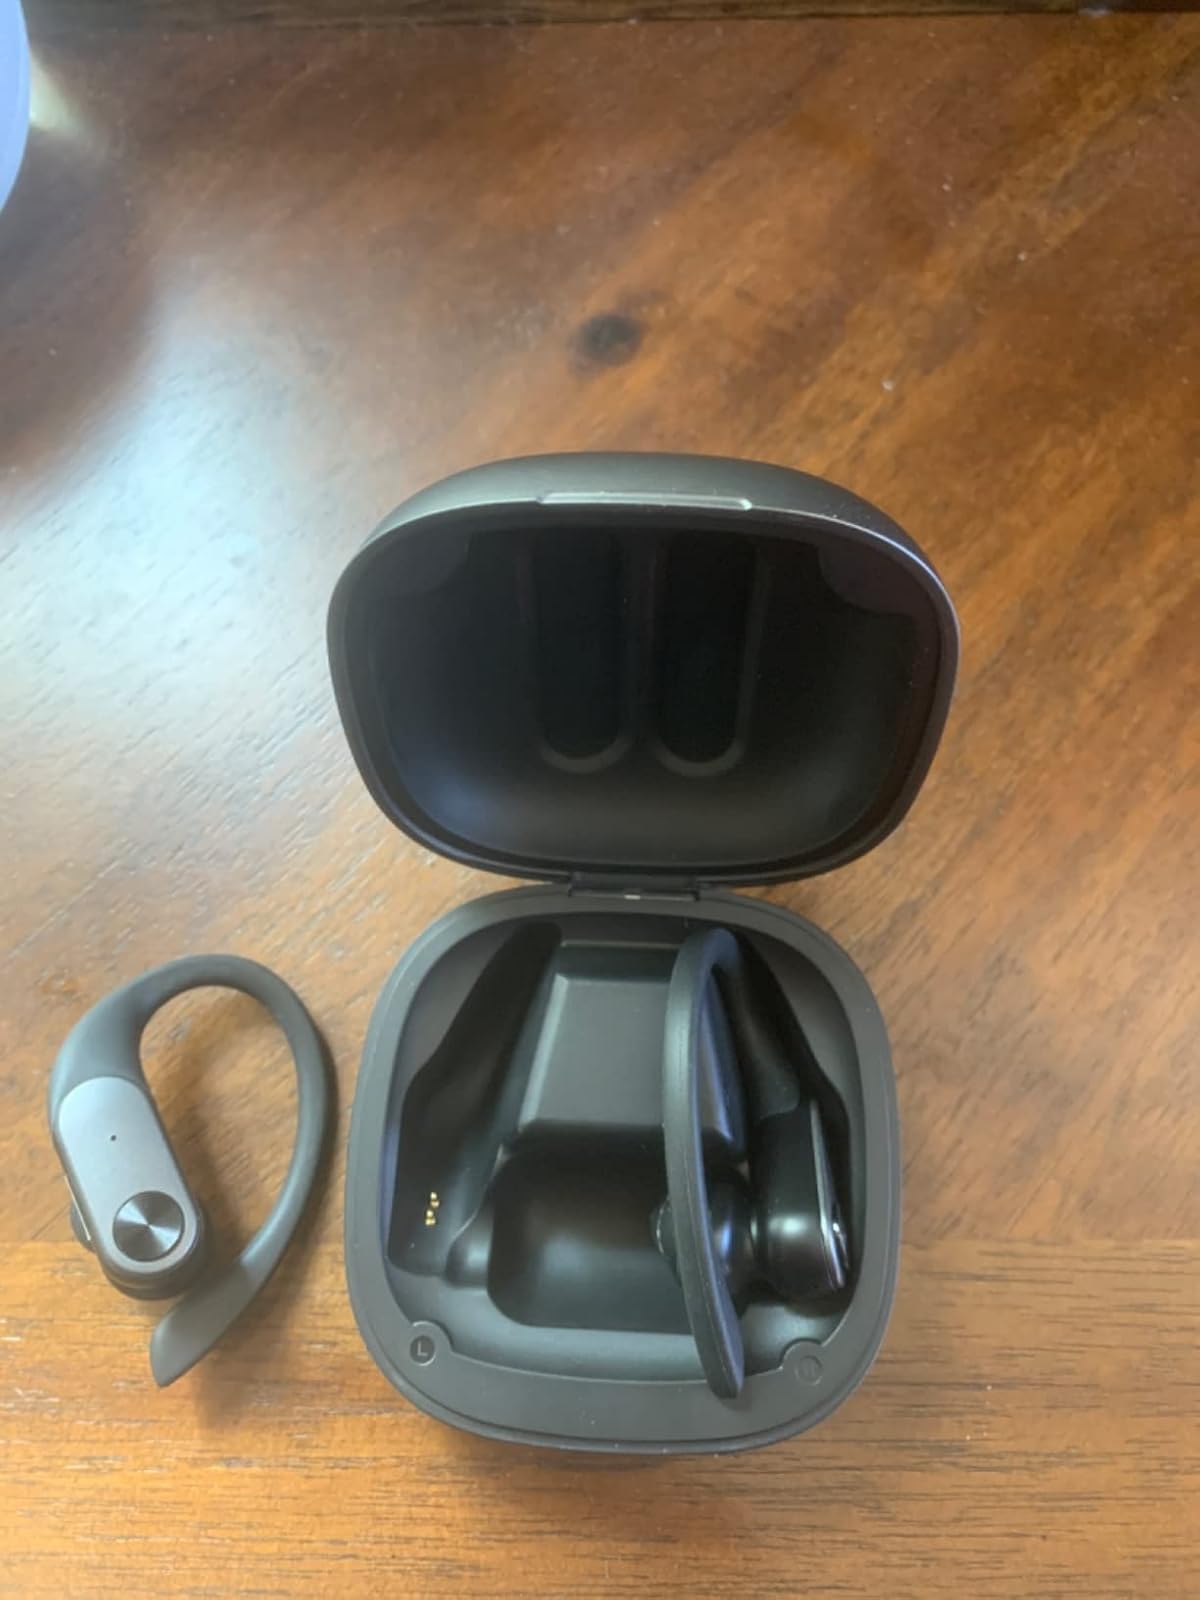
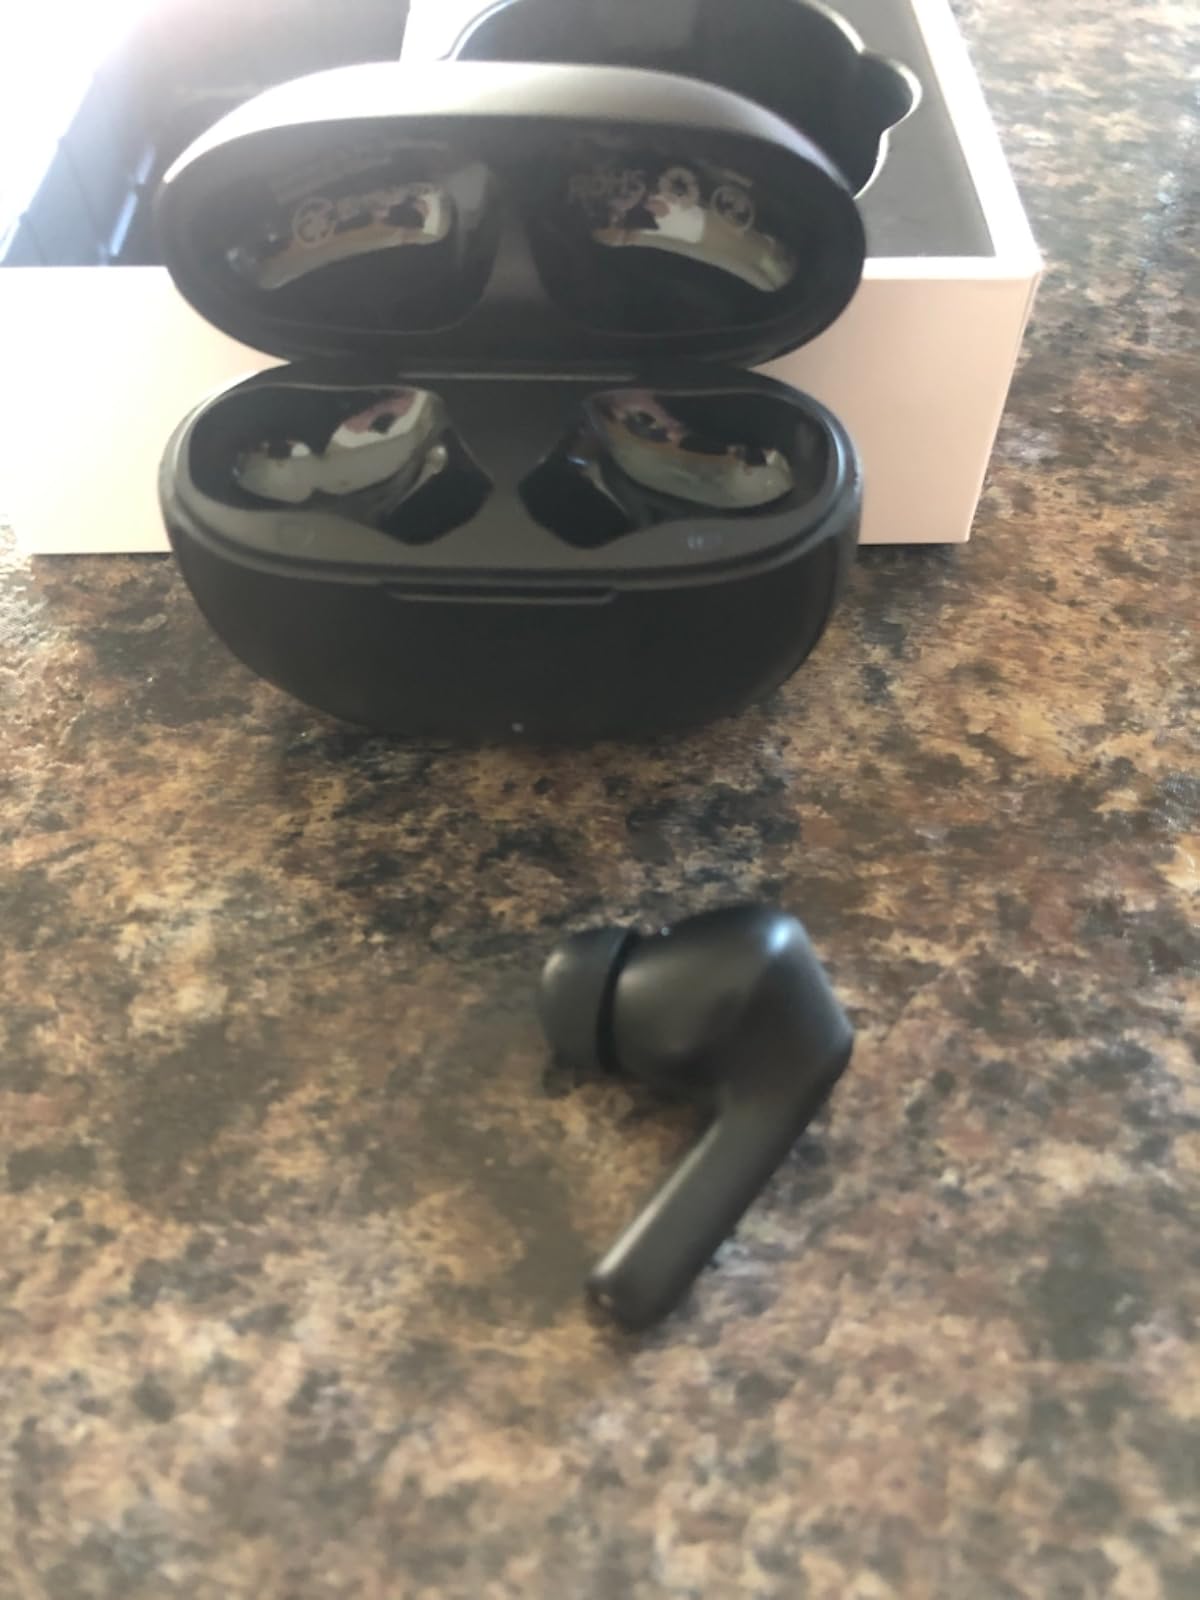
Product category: earbuds
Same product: no